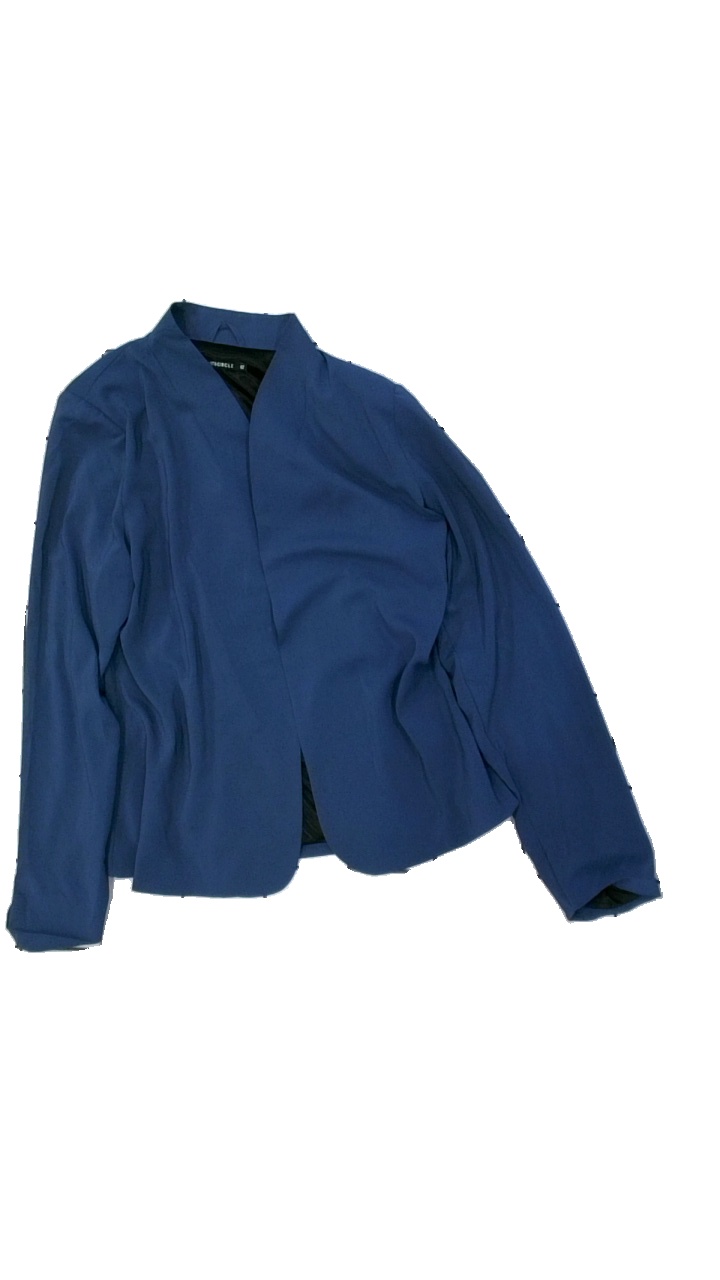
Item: Jacket (Ladies)
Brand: Rut & Circle
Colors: Blue
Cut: Regular
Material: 100% poly
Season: All
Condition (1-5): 4
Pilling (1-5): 5
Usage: Reuse
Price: <50